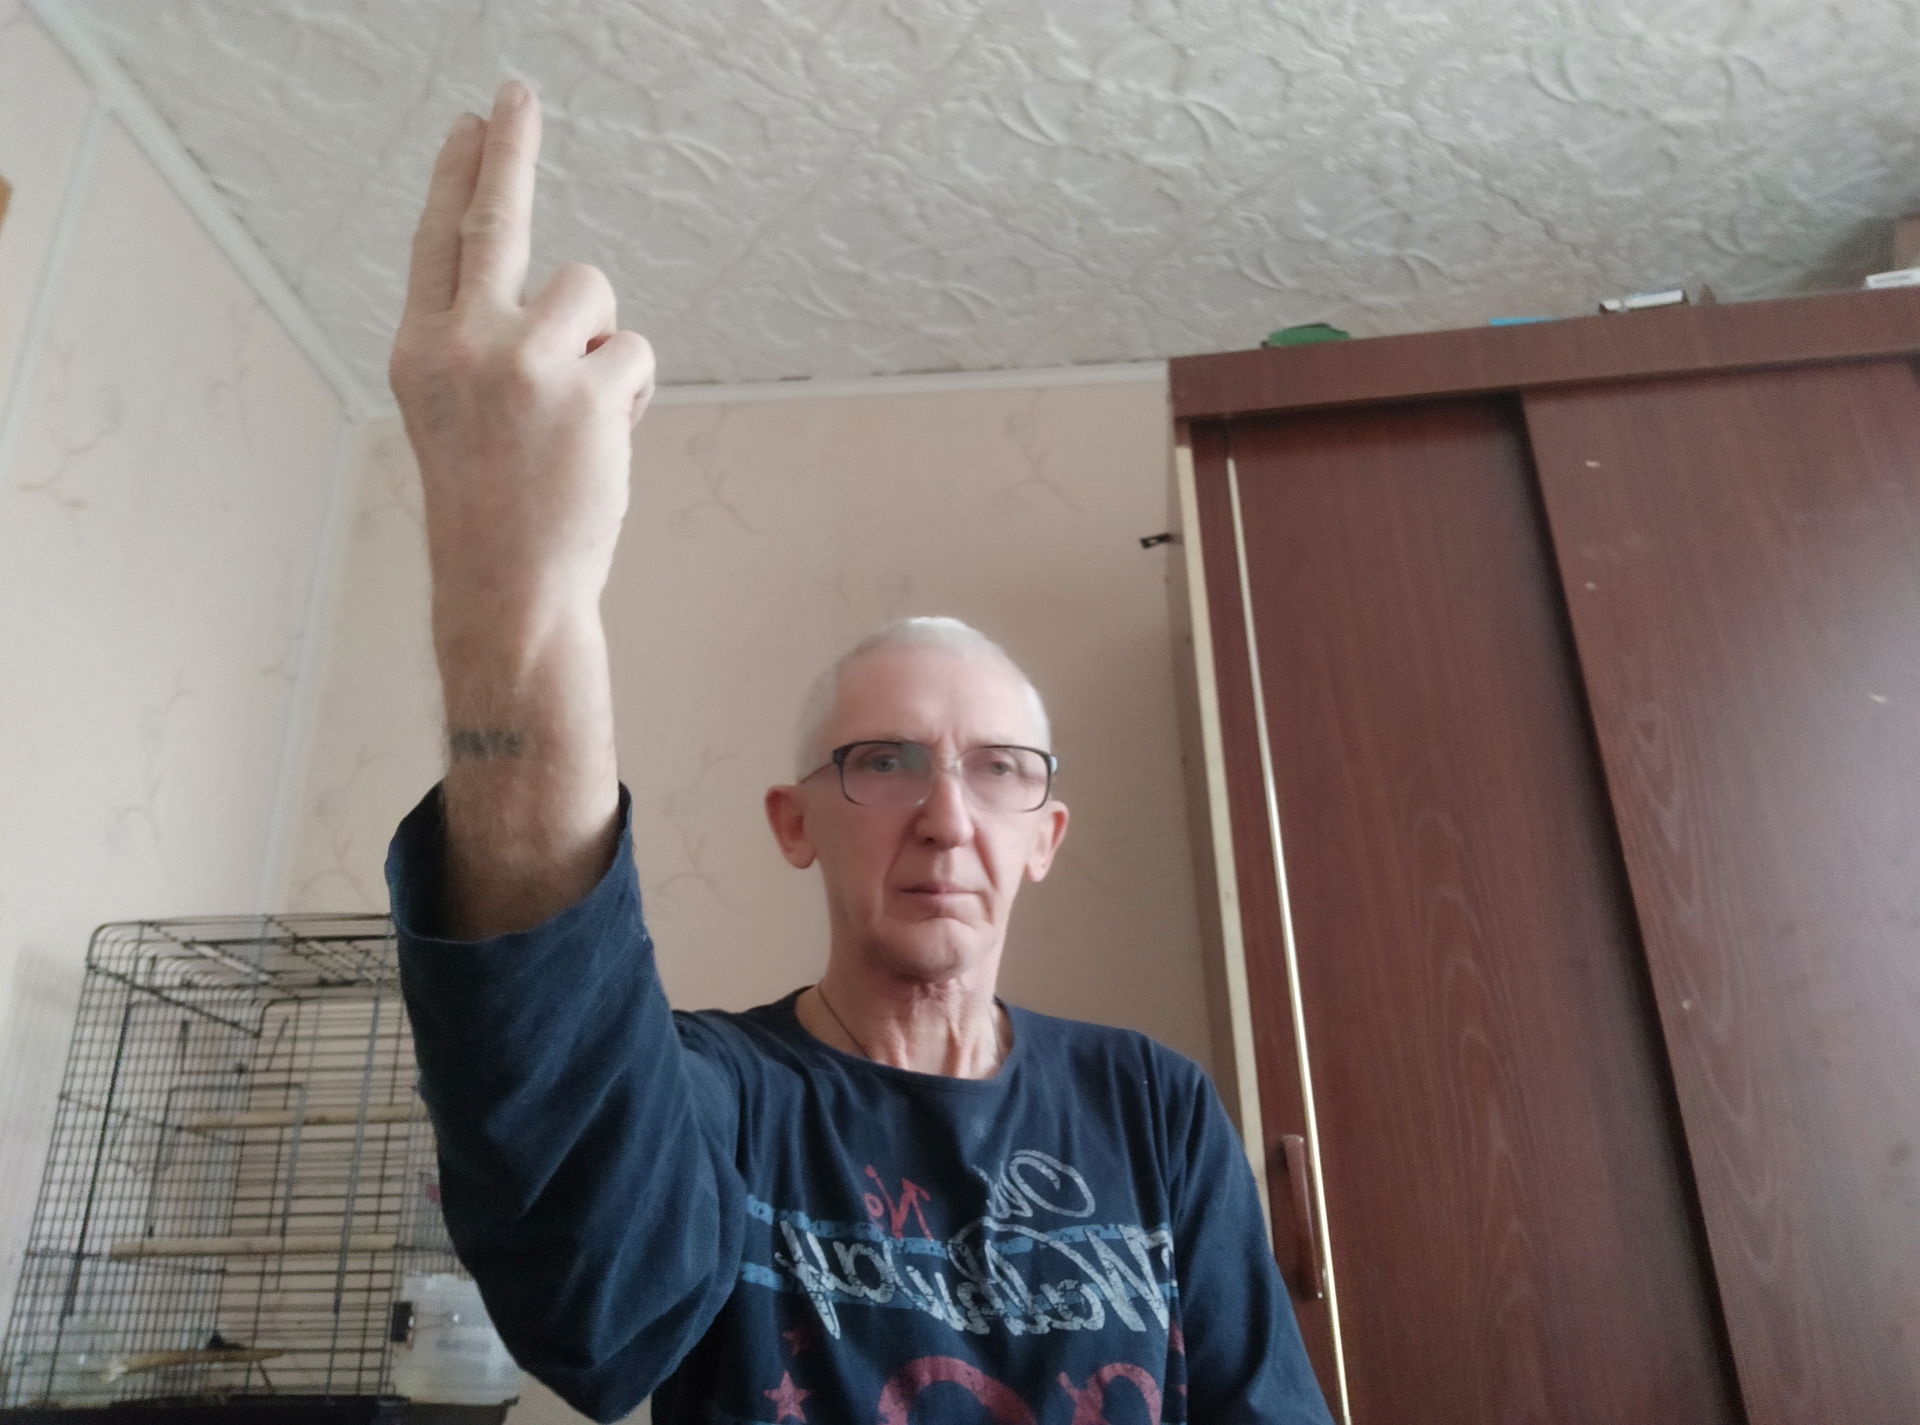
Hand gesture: two_up_inverted